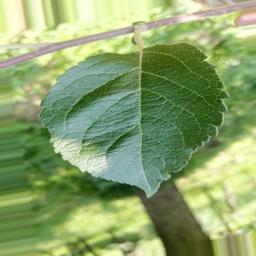
Label: Healthy